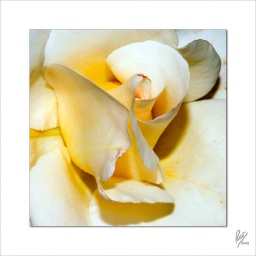
Two spirals in white and yellow